Ira Clinton Welborn

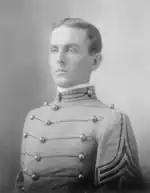
At West Point in 1898

Ira C. Welborn was born in Mico, Mississippi. He graduated from the United States Military Academy at West Point as a member of the class of 1898. Just a few weeks after his graduation from the Academy he was assigned as a 2nd lieutenant to the 9th Infantry Regiment, to serve in the Spanish–American War. He was awarded the Medal of Honor for his actions at the Battle of San Juan Hill, near Santiago, Cuba, on July 2, 1898, which he received on June 21, 1899.